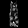
Label: Dress